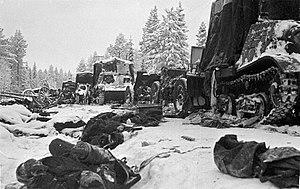
Hjalmar Fridolf Siilasvuo, né Strömberg, est un général finlandais ayant servi dans l'armée finlandaise, lors de la Seconde Guerre mondiale, au cours des guerres d'Hiver, de Continuation et de Laponie. Il fit également partie du 27e bataillon de jägers de volontaires finlandais, ayant combattu aux côtés des Allemands durant la Première Guerre mondiale.
La bataille de la route de Raate est une bataille de la guerre d'Hiver qui opposa l'URSS et la Finlande en janvier 1940, sous-partie de la bataille de Suomussalmi. Cette bataille est une preuve de l'efficacité de la technique de combat finlandaise du motti.